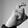
ASL letter: X